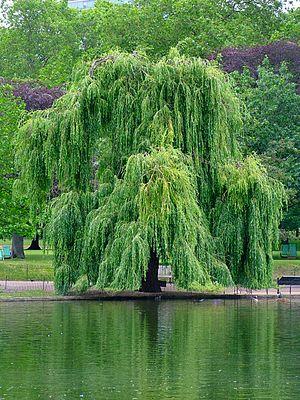
Le saule pleureur est une espèce d'arbre de la famille des Salicaceae. Son port retombant est caractéristique et en fait une espèce très appréciée comme arbre d'ornement notamment au bord des pièces d'eau.
L'alchimie est une discipline qui peut se définir comme « un ensemble de pratiques et de spéculations en rapport avec la transmutation des métaux ». L'un des objectifs de l'alchimie est le grand œuvre, c'est-à-dire la réalisation de la pierre philosophale permettant la transmutation des métaux, principalement des métaux « vils », comme le plomb, en métaux nobles comme l'argent ou l'or. Cet objectif se fonde sur la théorie que les métaux sont des corps composés. Un autre objectif classique de l'alchimie est la recherche de la panacée et la prolongation de la vie via un élixir de longue vie. La pratique de l'alchimie et les théories de la matière sur lesquelles elle se fonde, sont parfois accompagnées, notamment à partir de la Renaissance, de spéculations philosophiques, mystiques ou spirituelles.
Un arbre à port pleureur est un arbre dont les branches retombent et se dirigent naturellement vers le sol.